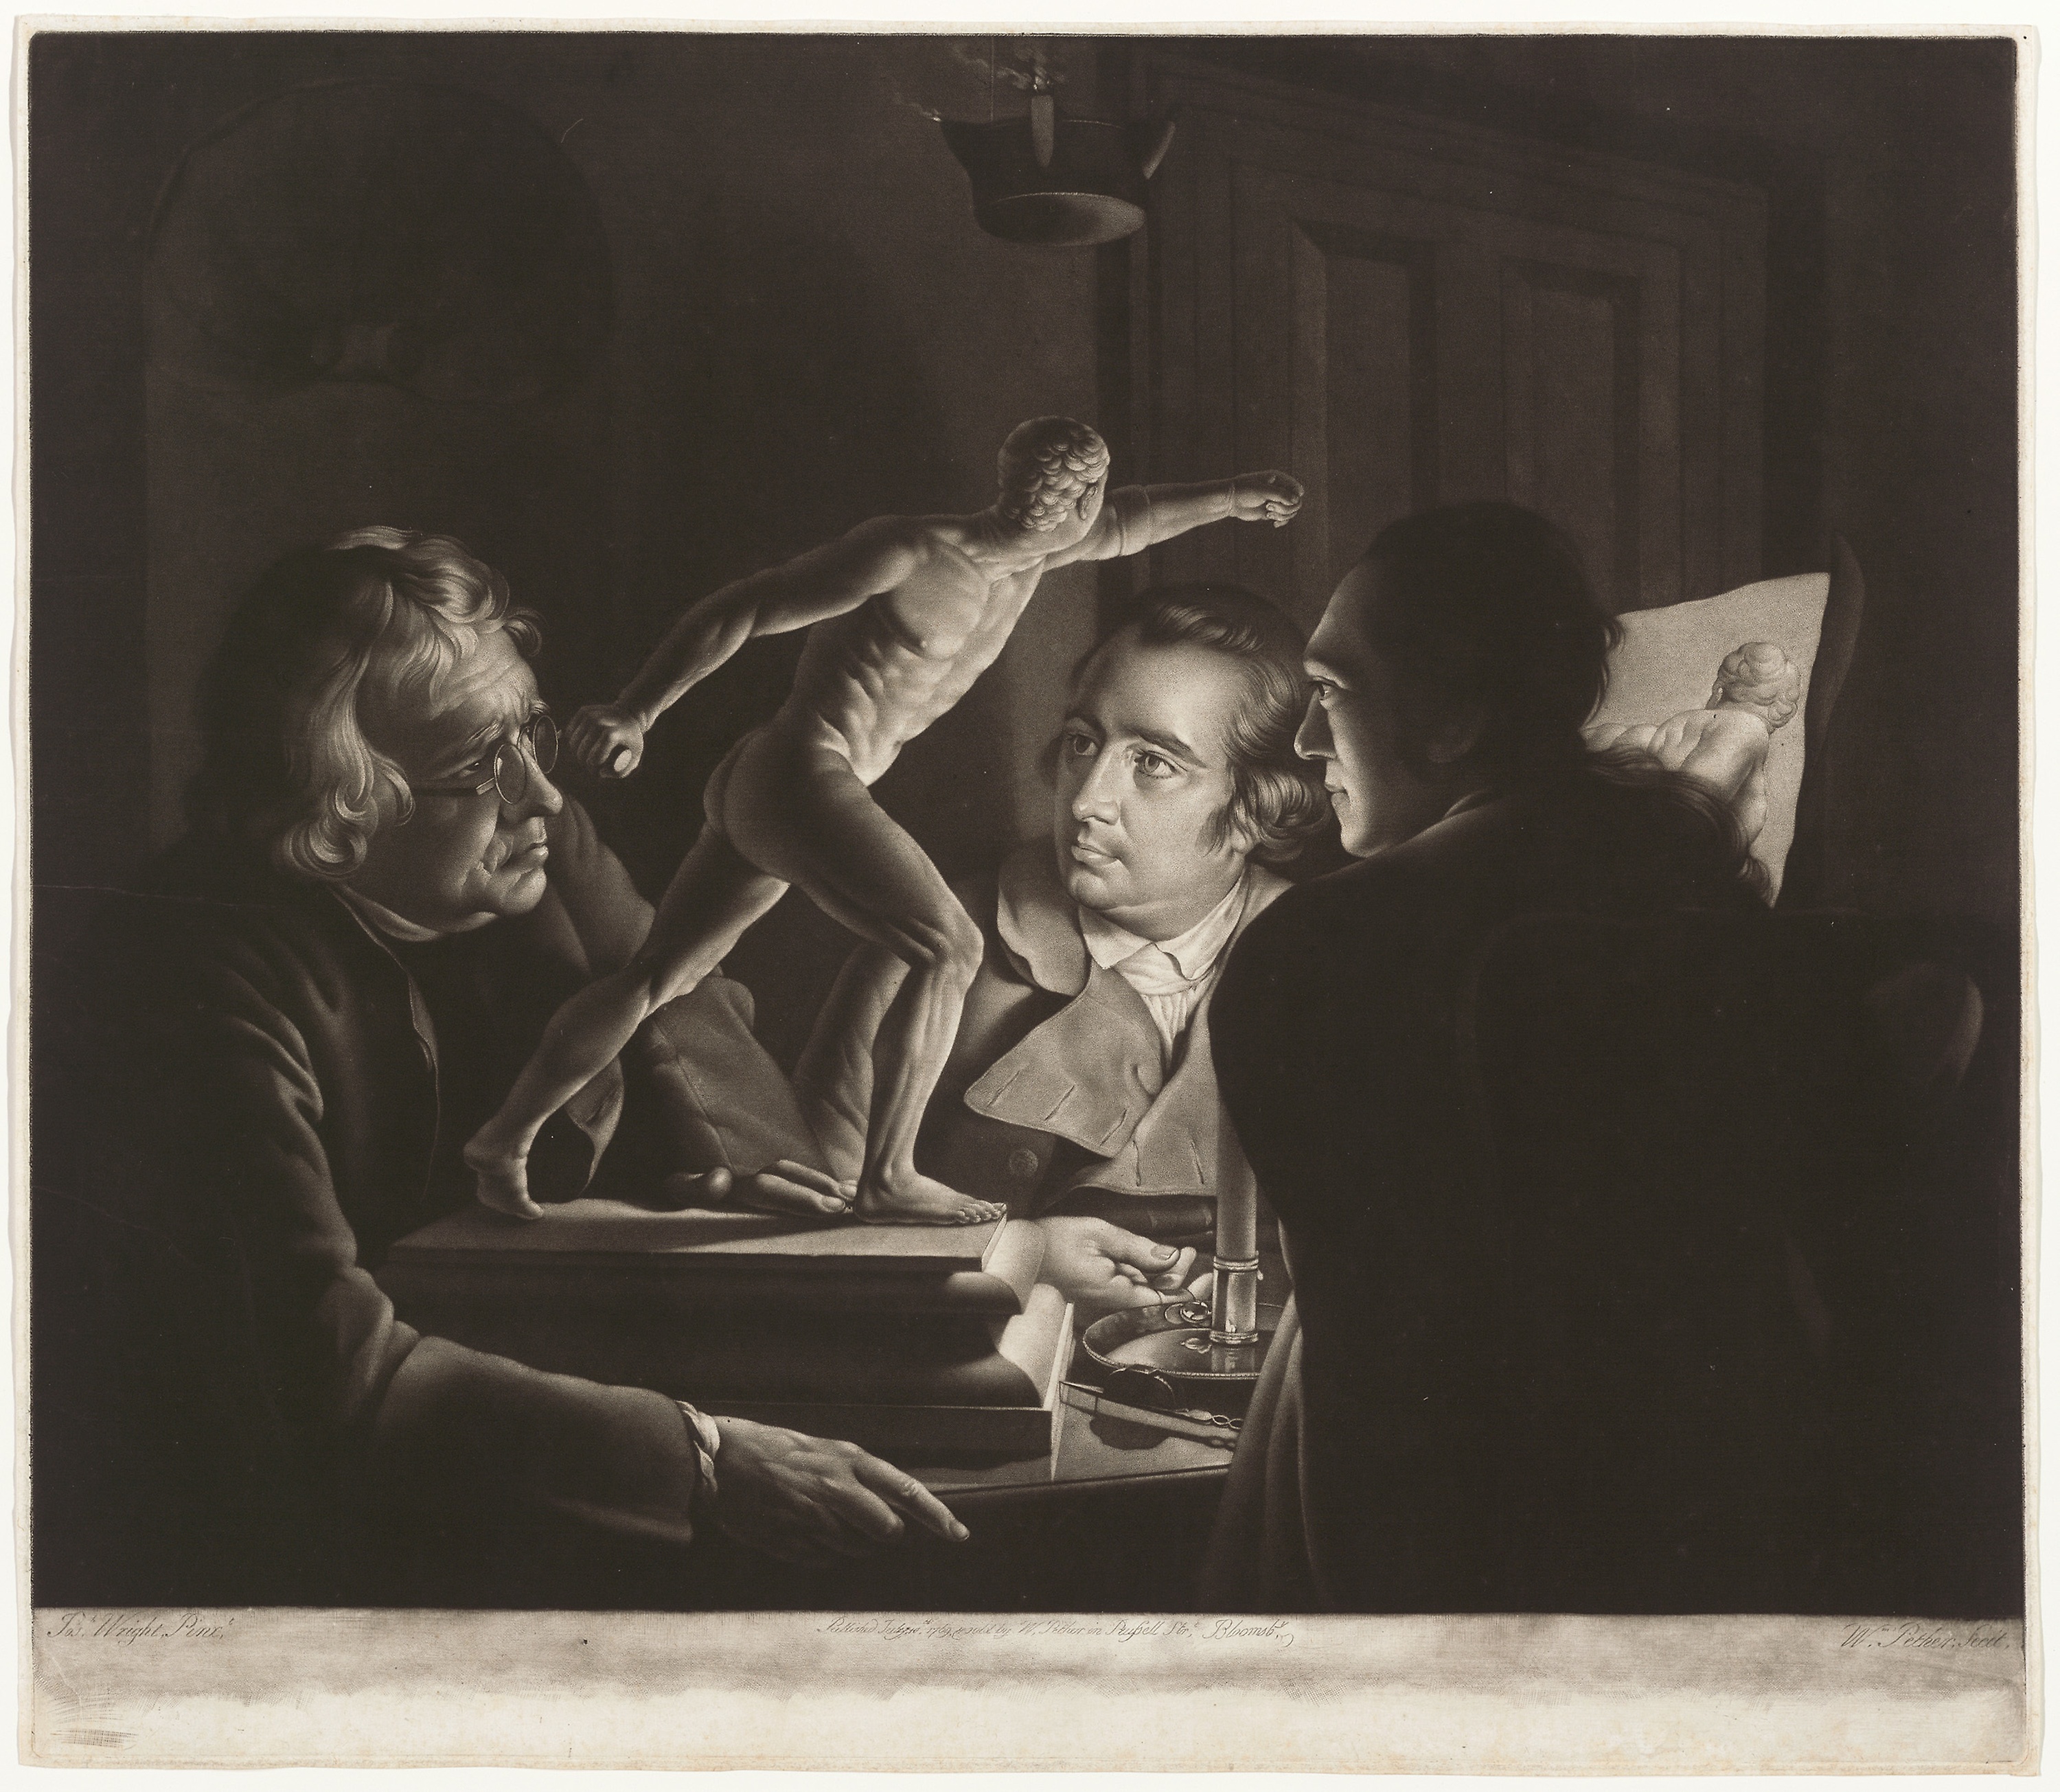
photograph, snapshot, black and white, human behavior, vintage clothing, art, portrait, stock photography, painting, gentleman, artwork